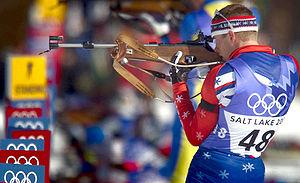
Le biathlon, du latin bi-, « deux », et du grec athlon « combat, lutte », est une épreuve combinant deux disciplines. Par coutume, quand on parle du biathlon, on évoque la combinaison du ski de fond et tir à la carabine. Ce sport d'origine militaire combine ainsi l'endurance nécessaire au ski de fond au calme et à l’adresse nécessaires au tir. La maîtrise de ces deux disciplines pourtant antagonistes est le principe même du biathlon, sport olympique depuis les Jeux de Squaw Valley en 1960, mais dont l'ancêtre, la Patrouille militaire, avait été disputé dès les premiers Jeux d'hiver en 1924 à Chamonix